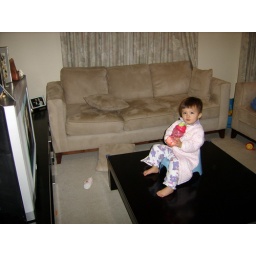
best seat in the house